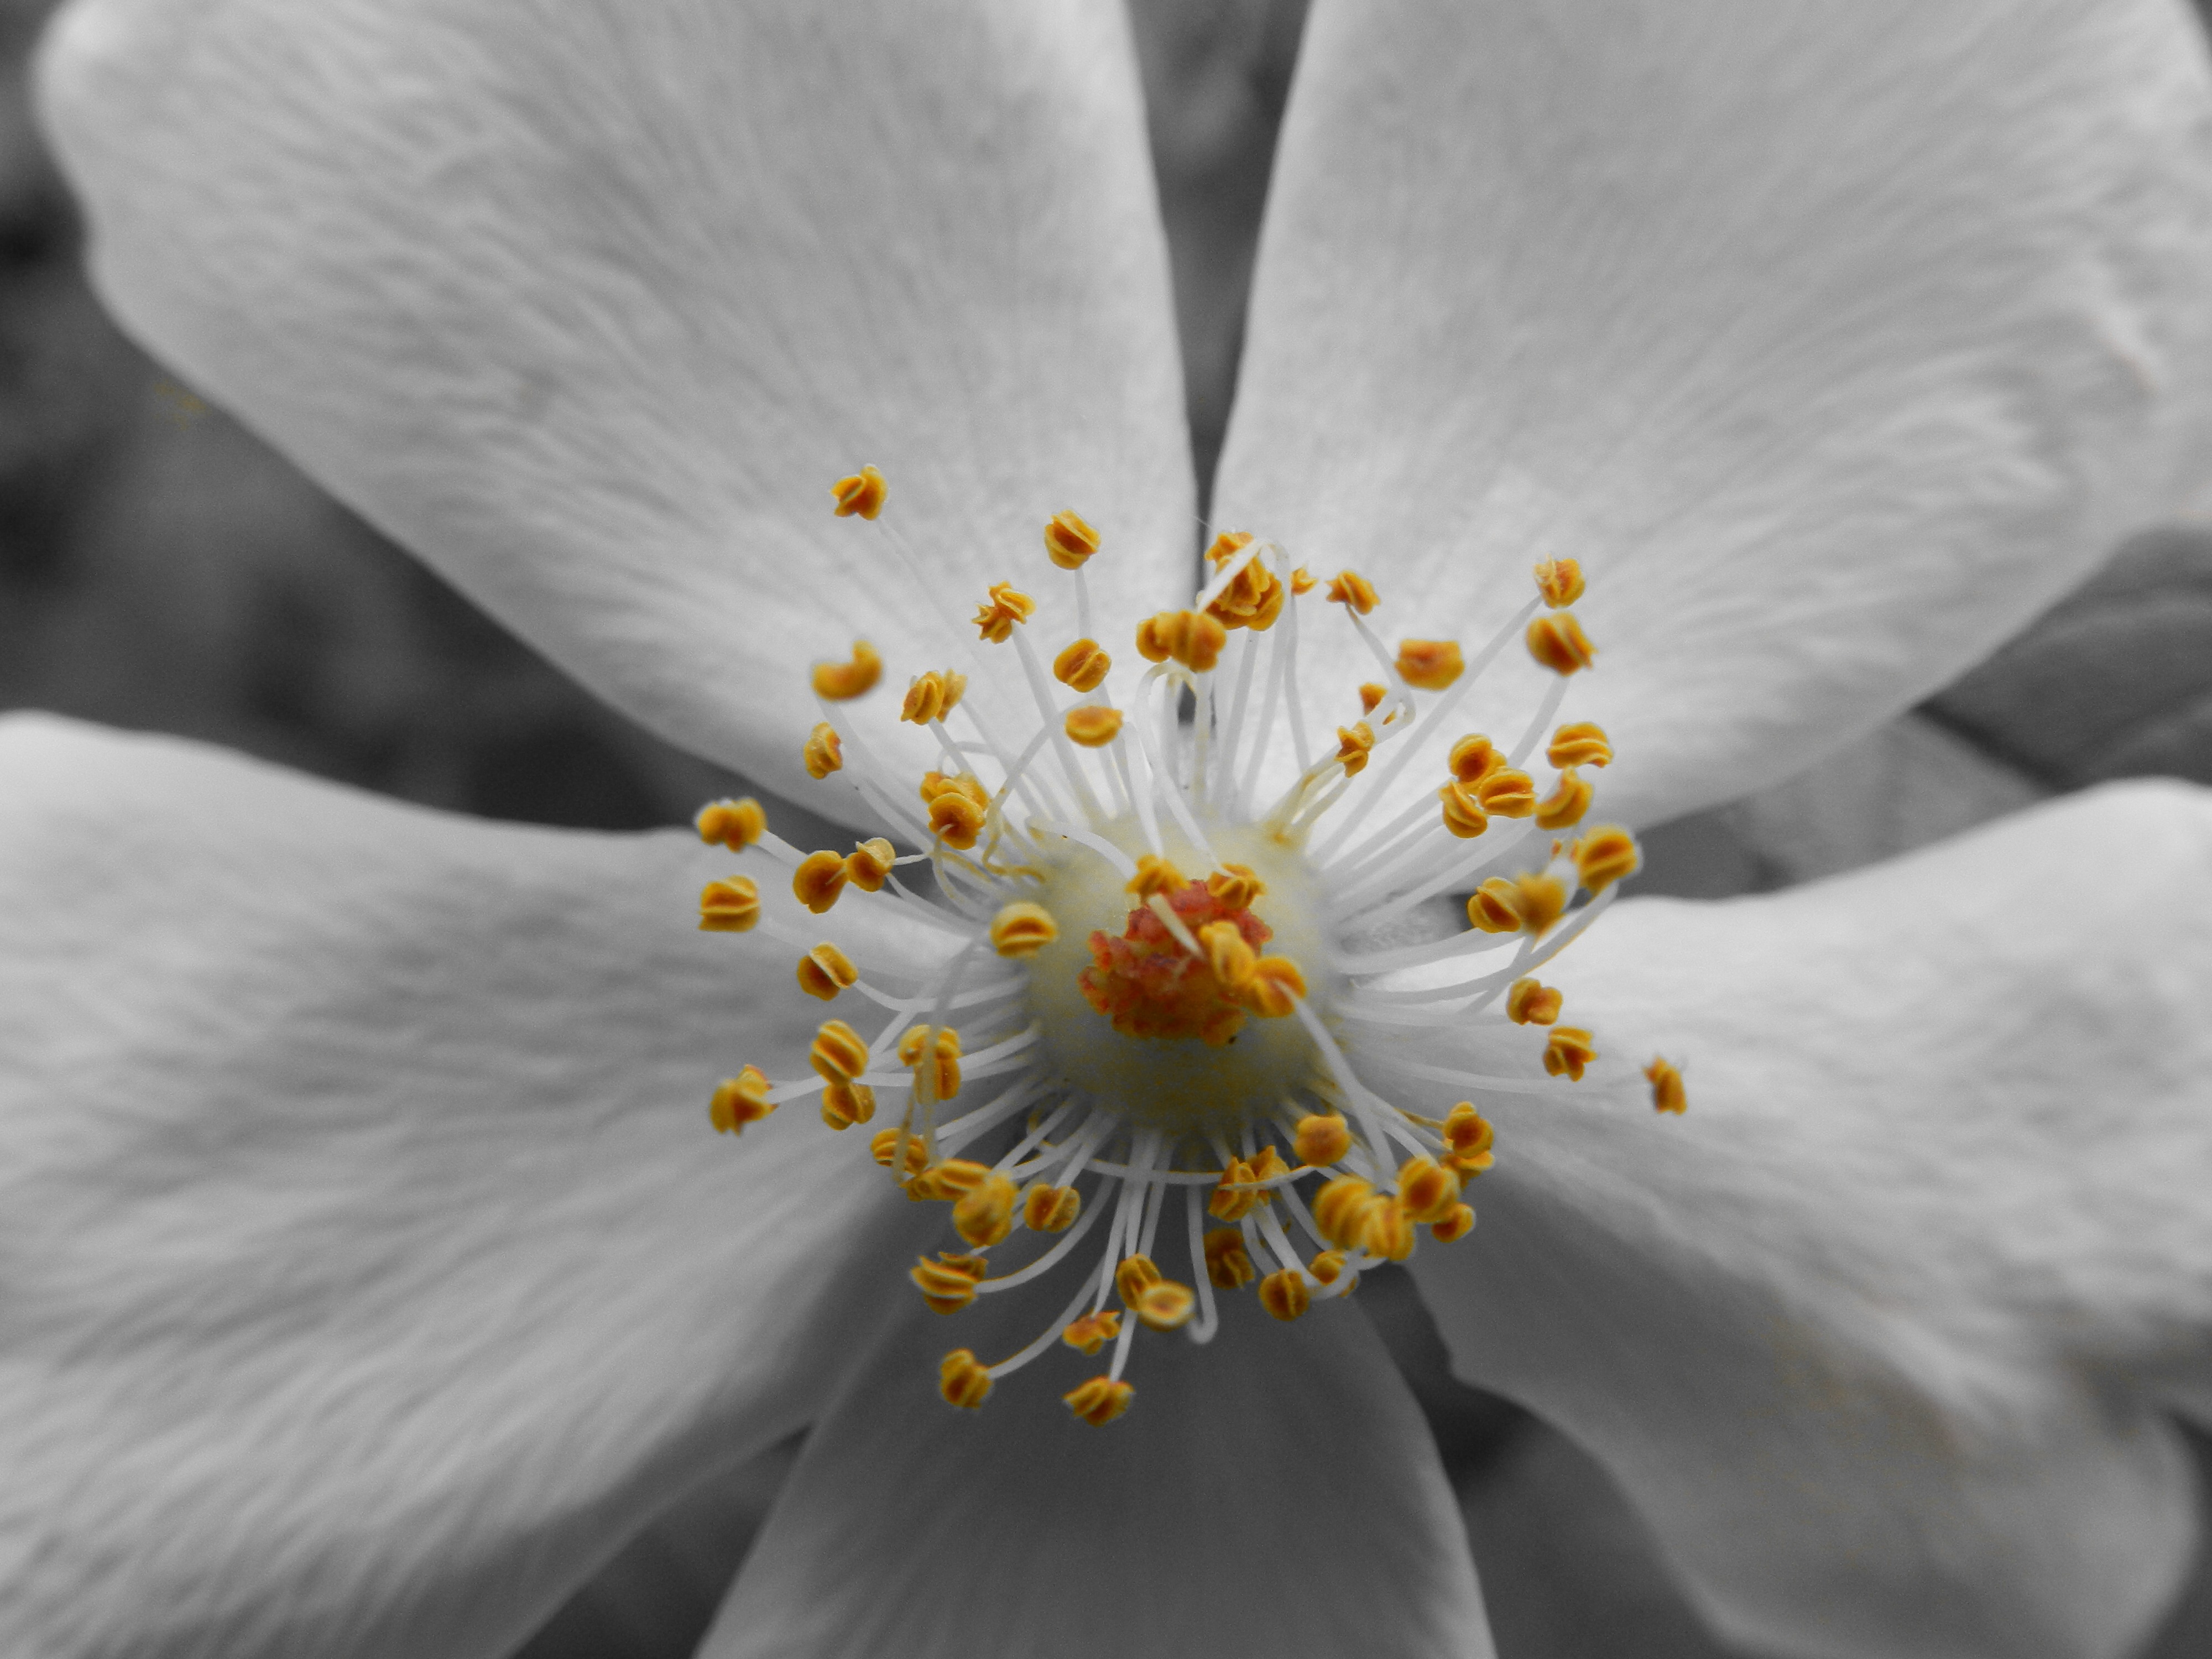
blossom, black and white, plant, white, photography, flower, petal, pollen, macro, botany, flora, wildflower, close up, macro photography, flowering plant, monochrome photography, land plant, calochortus